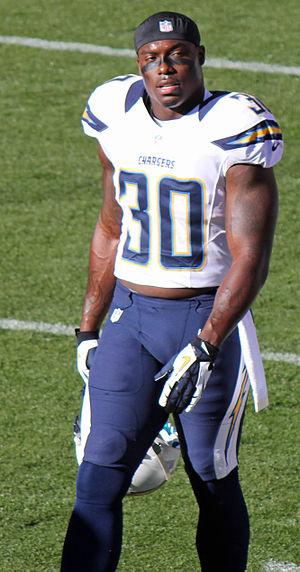
Ronnie G. Brown, Jr., né le 12 décembre 1981 à Rome, est un joueur américain de football américain évoluant au poste de running back.